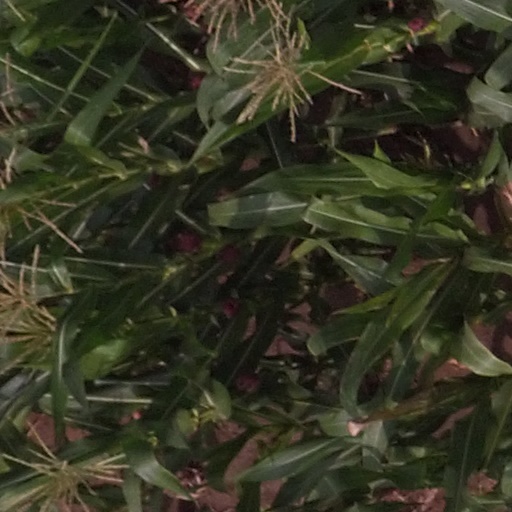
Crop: maize; corn